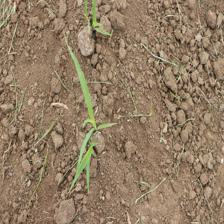
Label: Sorghum